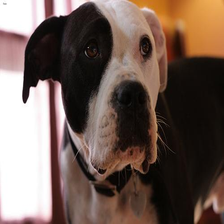
Species: dog
Breed: american bulldog